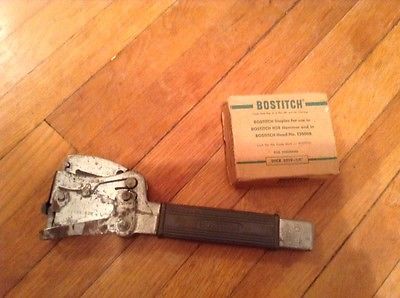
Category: stapler